Fighting Legends Online

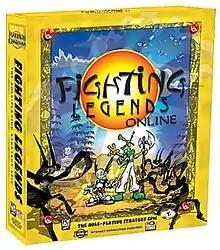

Fighting Legends Online is a 2001 video game from Maximum Charisma Studios. The game was formerly known as Project TROG.